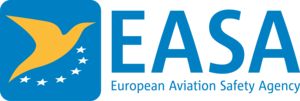
L’Agence européenne de la sécurité aérienne est une agence de l'Union européenne qui traite de la sécurité aérienne, sise à Cologne, et entrée en fonction en septembre 2003. L’Agence emploie déjà quelque 400 agents issus de tous les pays d’Europe.